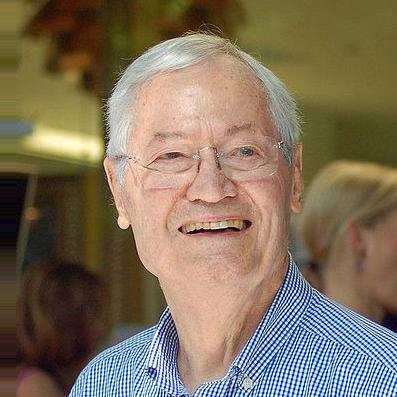
Age: 85